Huansu S6

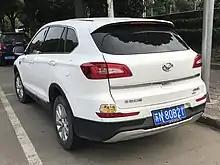
Huansu S6 rear

The Huansu S6 is manufactured by Beiqi Yinxiang Automobile. Based on the same platform as the Senova X65, the Huansu S6 was officially launched in September 2015, with prices ranging from 88,800 yuan to 116,800 yuan.